Yowie Bay, New South Wales

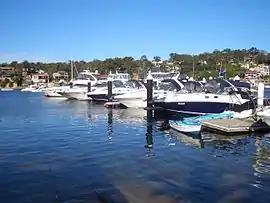
Yowie Bay marina

Yowie Bay is a suburb in southern Sydney, in the state of New South Wales, Australia. Yowie Bay is located 24 kilometres south of the Sydney central business district, in the local government area of the Sutherland Shire.